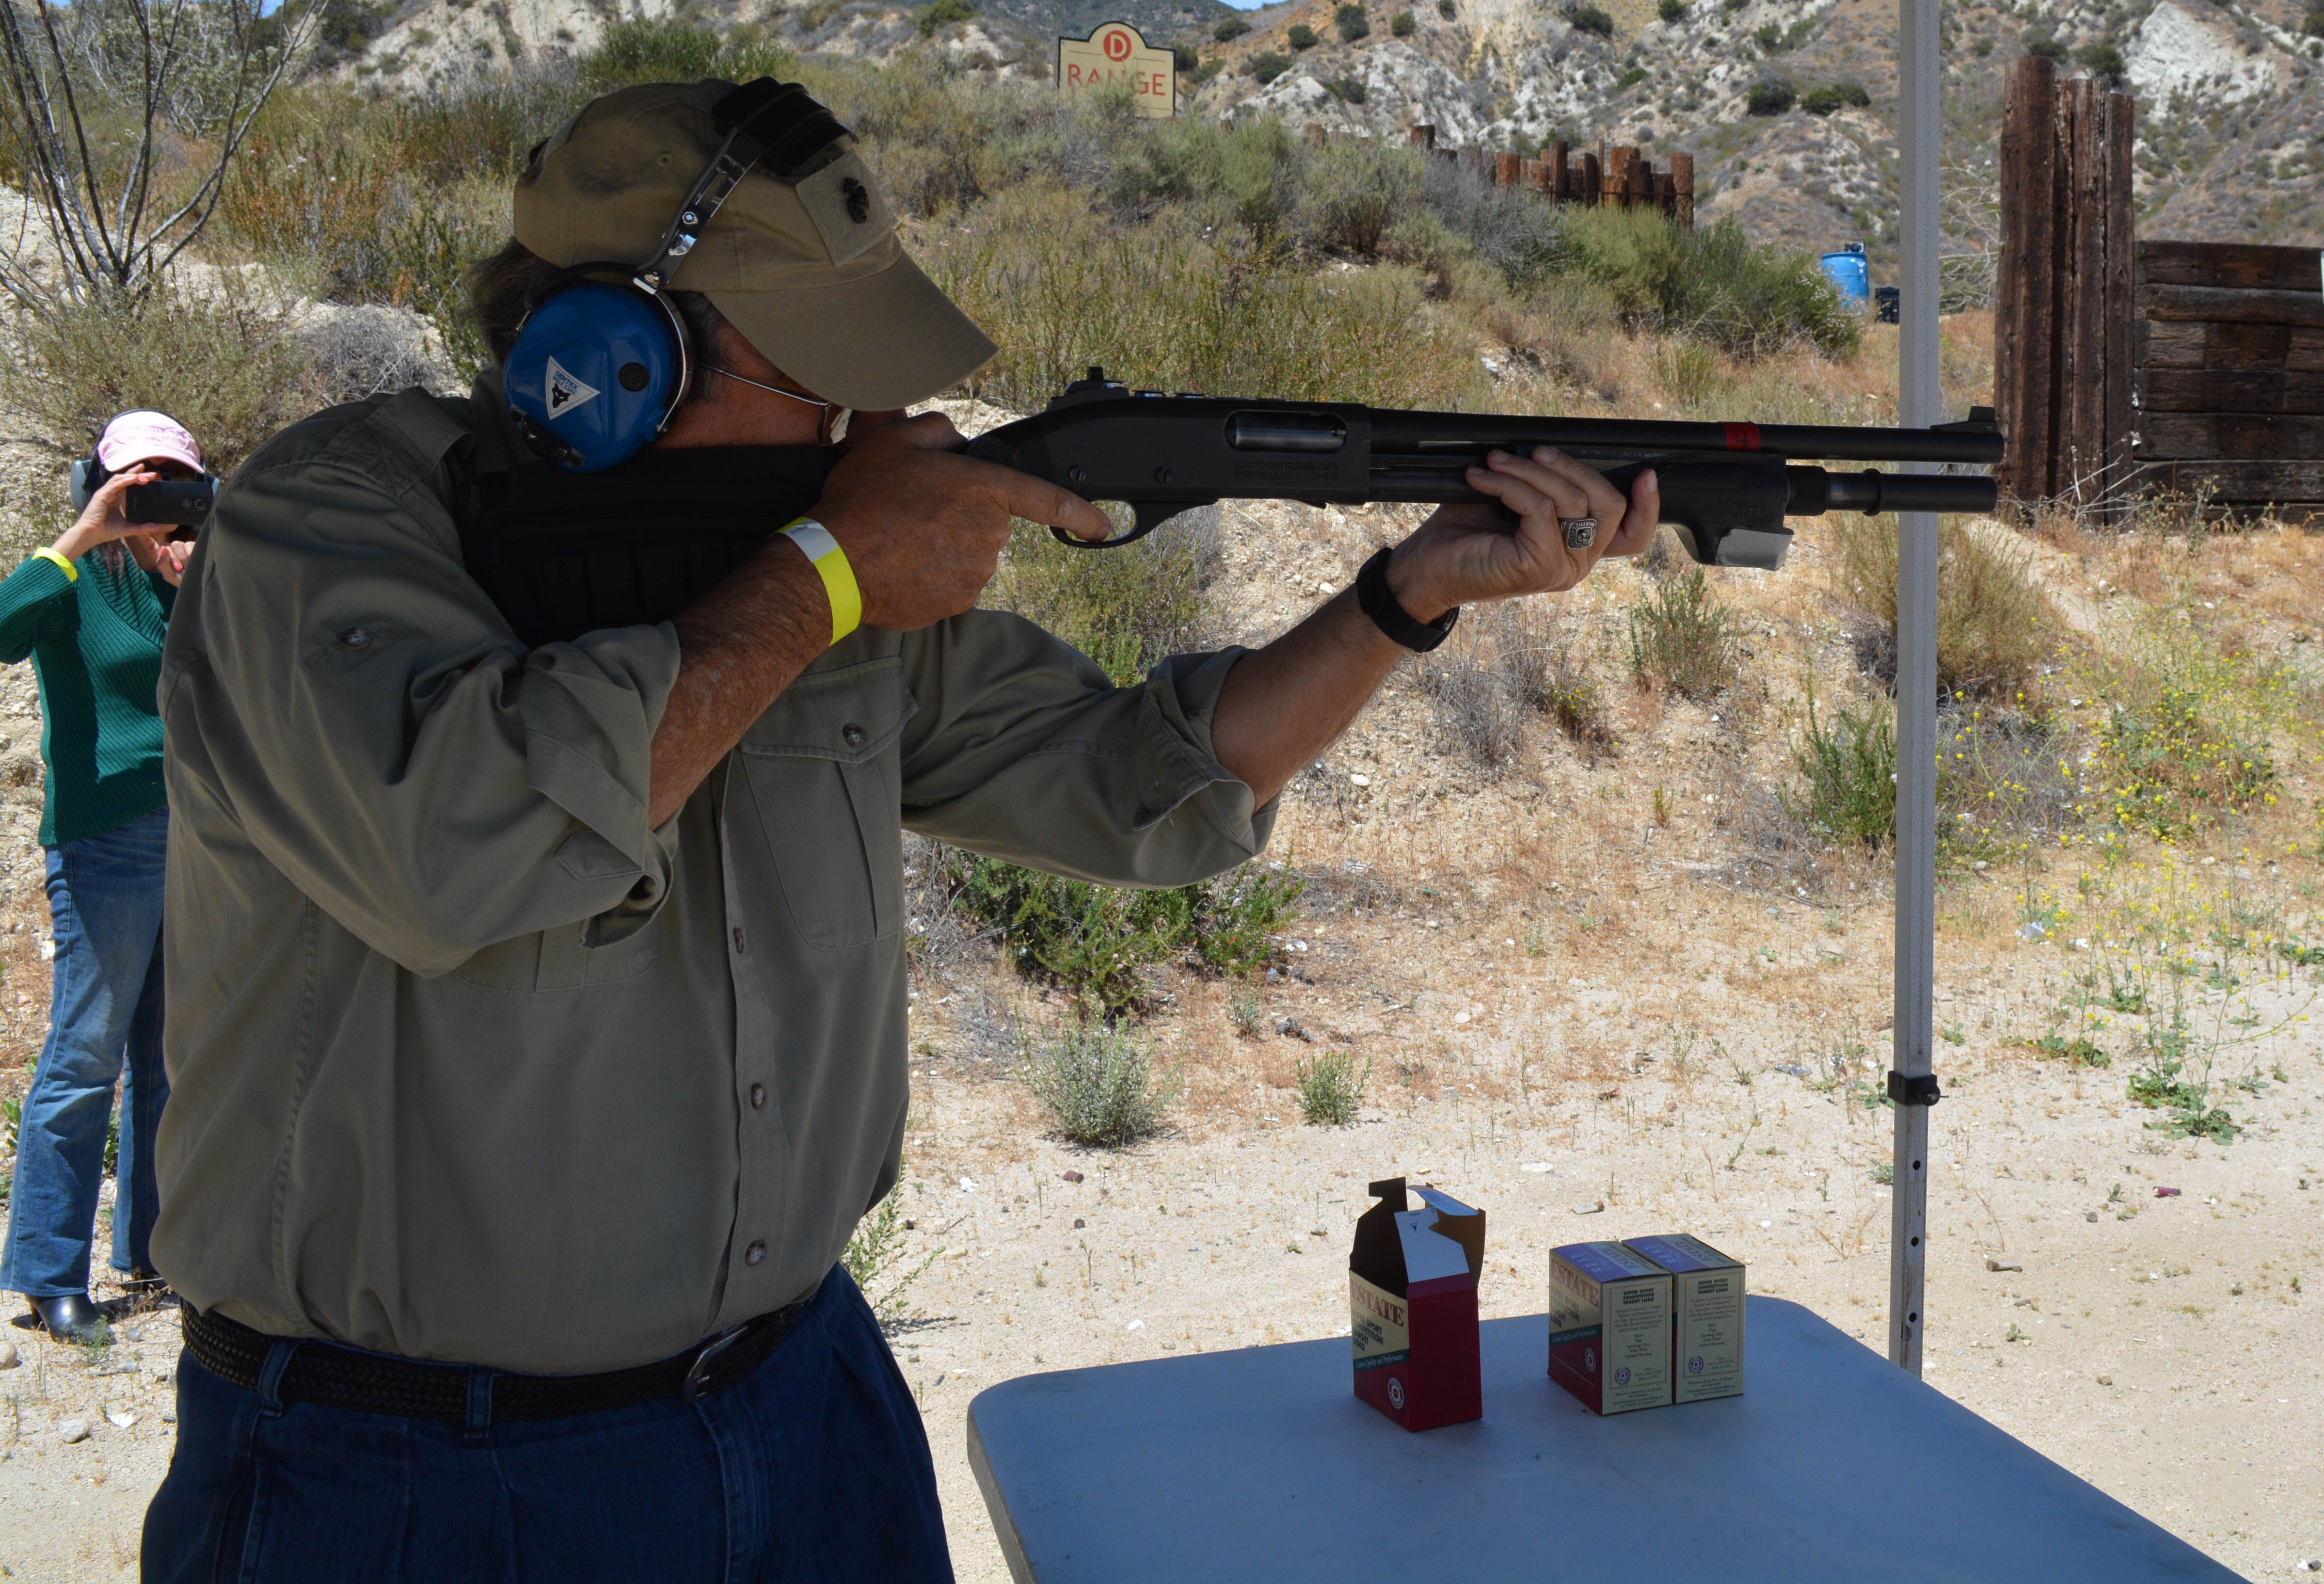
recreation, shooting, sports, firearm, shooting range, outdoor recreation, shooting sport